Question: Please indicate a possible affordance area of the bottle that can be used for opening
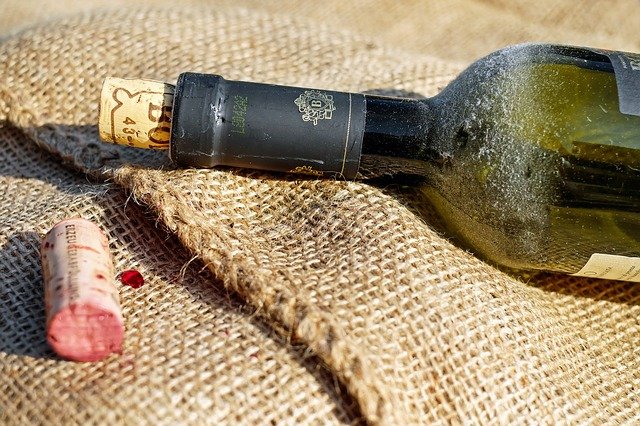
Answer: [96.5, 68, 356.5, 180]